Anders Fannemel

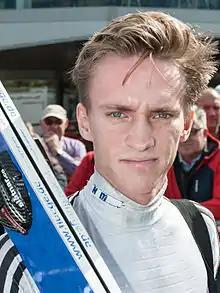
Fannemel in Hinzenbach, 2015

Anders Fannemel (born 13 May 1991) is a Norwegian ski jumper. He is a former ski flying world record holder, with set in Vikersund on 15 February 2015.